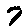
Label: 7